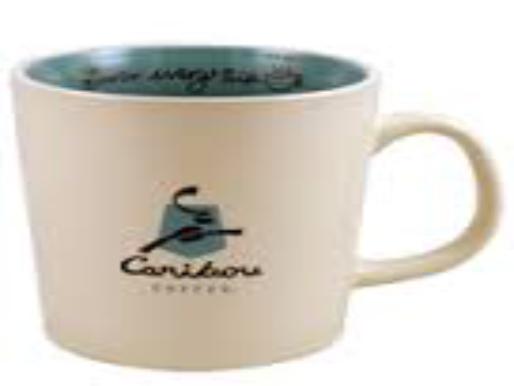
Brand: Caribou Coffee
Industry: Food